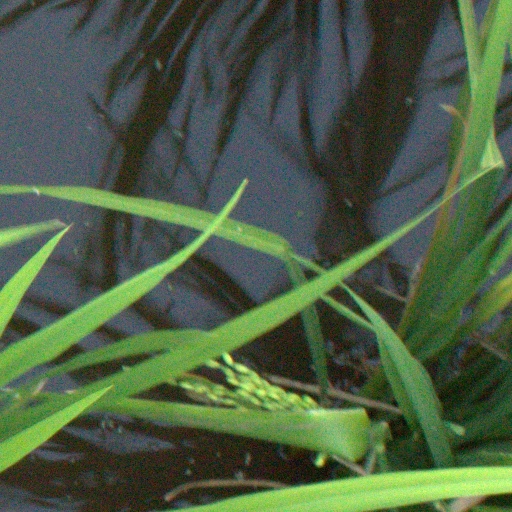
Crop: rice